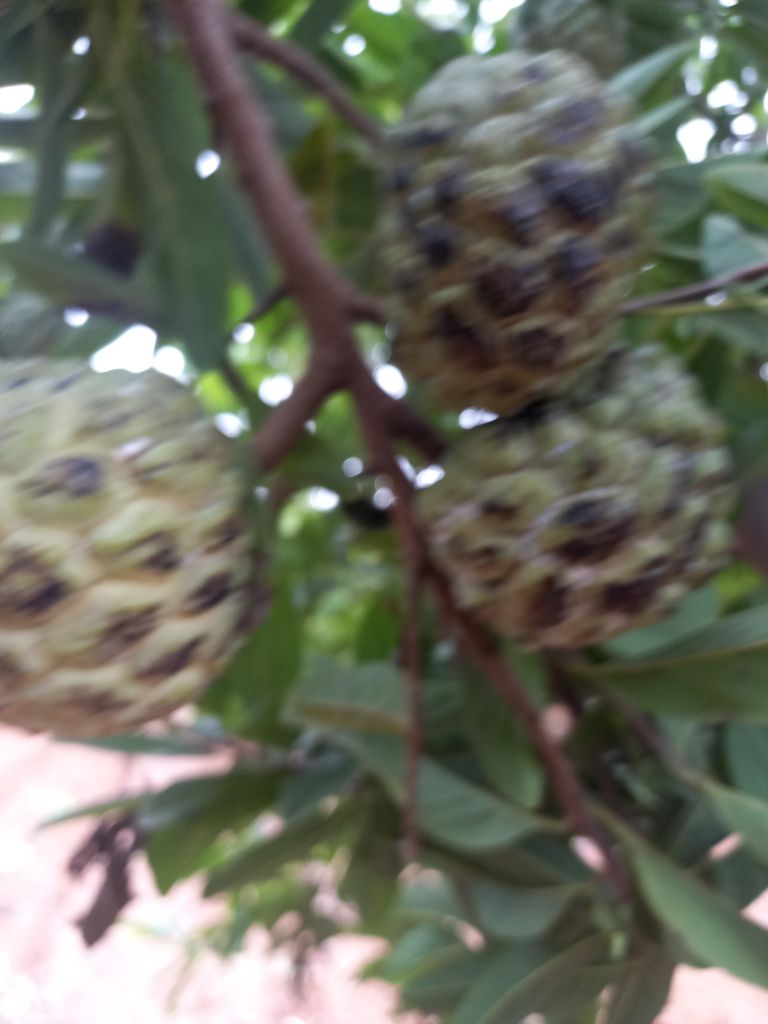
Disease label: Blank Canker